Michael Potter (immunologist)

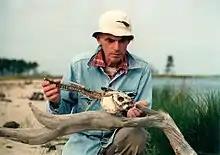
Dr. Potter in 2004

Michael Potter (February 27, 1924 – June 18, 2013) was an American physician and immunologist. He won the Paul Ehrlich and Ludwig Darmstaedter Prize for outstanding contributions to medical research in 1983, and the Albert Lasker Award for Basic Medical Research in 1984, for "his fundamental research in the genetics of immunoglobulin molecules and for paving the way for the development of hybridomas and monoclonal antibodies".